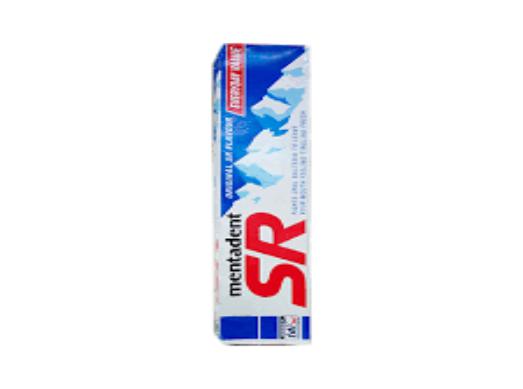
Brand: mentadent sr
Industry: Necessities